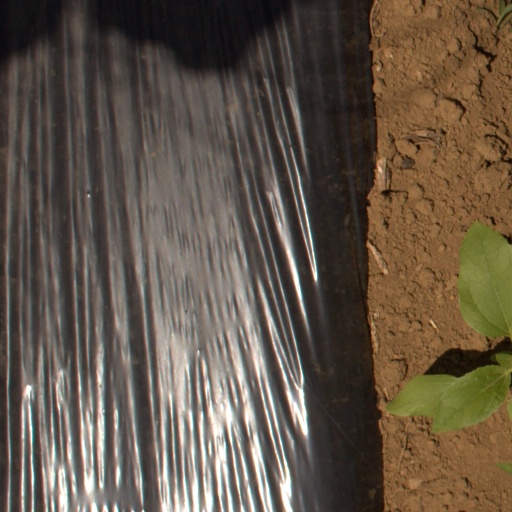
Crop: Jerusalem artichoke